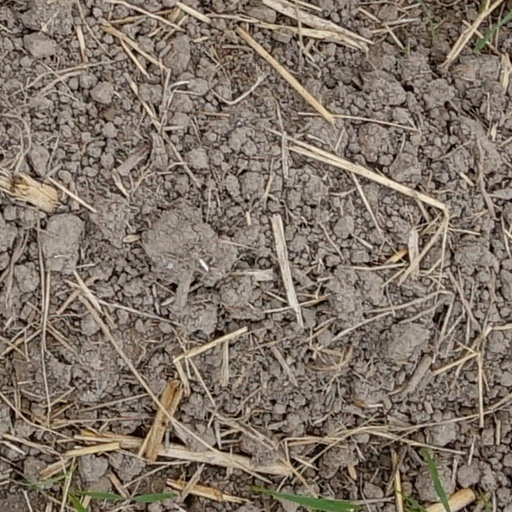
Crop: wheat